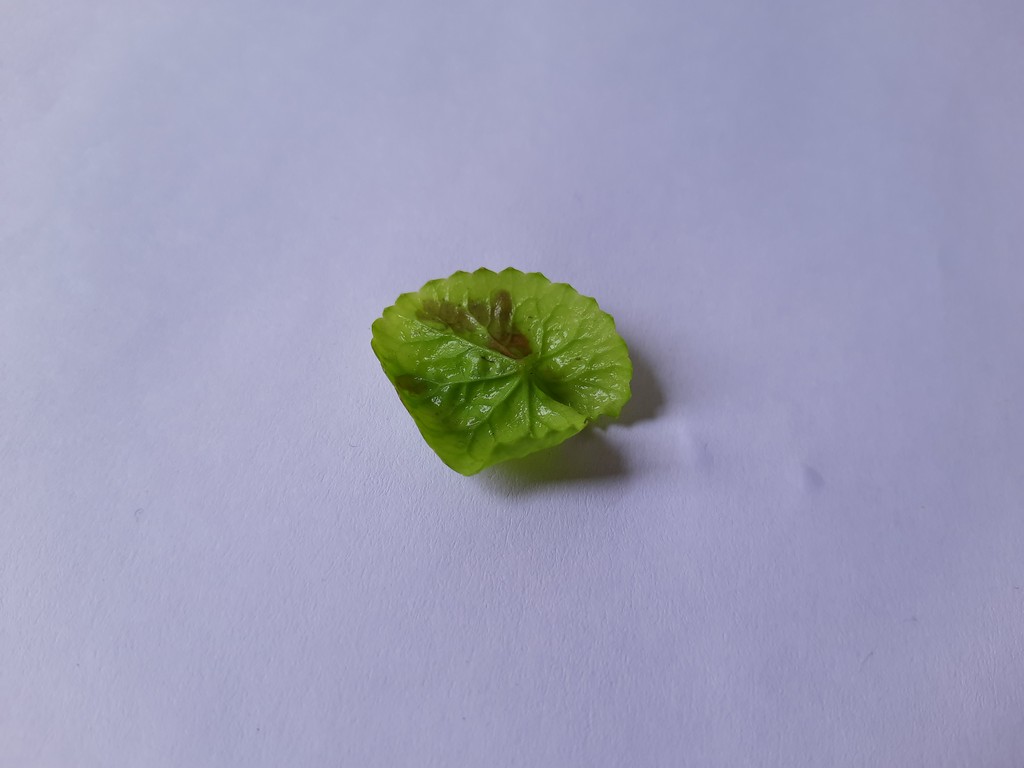
Label: Unhealthy